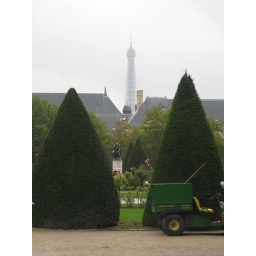
The Thinker with the Eiffel Tower in the background (too bad that green truck car thing is there)